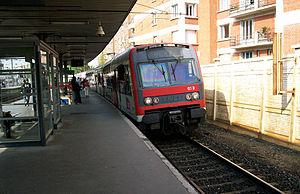
Rame Z8800 arrivant en gare de Saint-Cloud assurant la mission VERI
La gare de Saint-Cloud est une gare ferroviaire française de la ligne de Paris-Saint-Lazare à Versailles-Rive-Droite, située dans la commune de Saint-Cloud dans le département des Hauts-de-Seine en région Île-de-France. Elle est à l'origine de la ligne de Saint-Cloud à Saint-Nom-la-Bretèche - Forêt-de-Marly.
La ligne U du Transilien, également dénommée La Défense – La Verrière ou plus souvent simplement ligne U, est une liaison tangentielle de train de banlieue qui dessert l'ouest francilien au départ de La Défense. Elle relie le quartier d'affaires de La Défense à la gare de La Verrière, dans le sud-ouest francilien. C'est la seule ligne de trains de banlieue du réseau Transilien qui n'a pas son origine dans une grande gare parisienne.